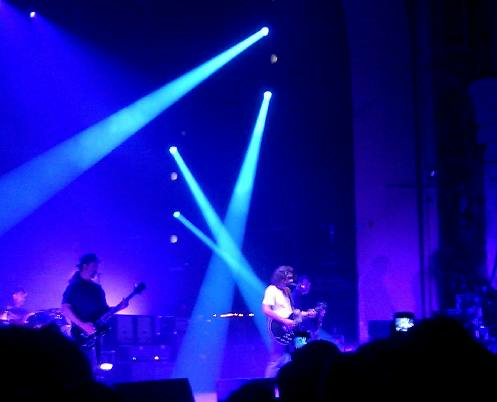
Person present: Yes